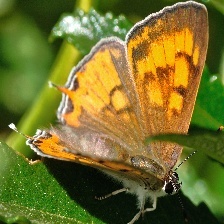
Species: COPPER TAIL